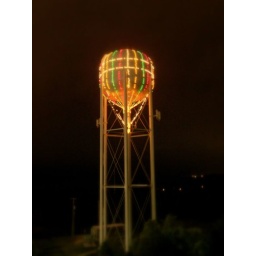
A water tower decorated for the holidays in Branson